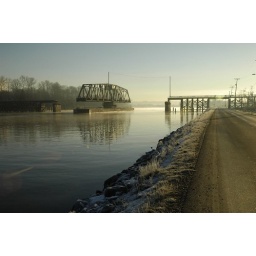
A railway swing bridge across the Fraser in Richmond. The road is River Road.